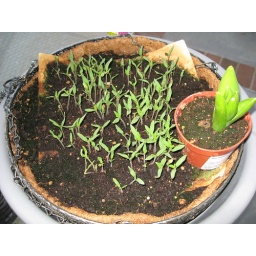
Actually the seed here fried on a Costco paper towel.the whole towel was set over potting soil and watered